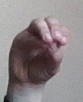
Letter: ha